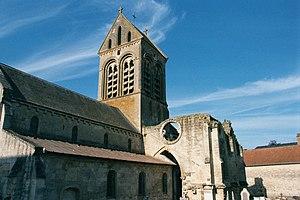
Cuiry-Housse est une commune française située dans le département de l'Aisne, en région Hauts-de-France.
Cet article recense les monuments historiques du sud de l'Aisne, en France.